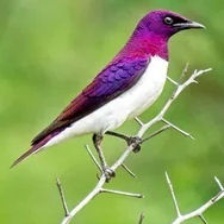
Species: VIOLET BACKED STARLING
Scientific name: CINNYRICINCLUS LEUCOGASTER